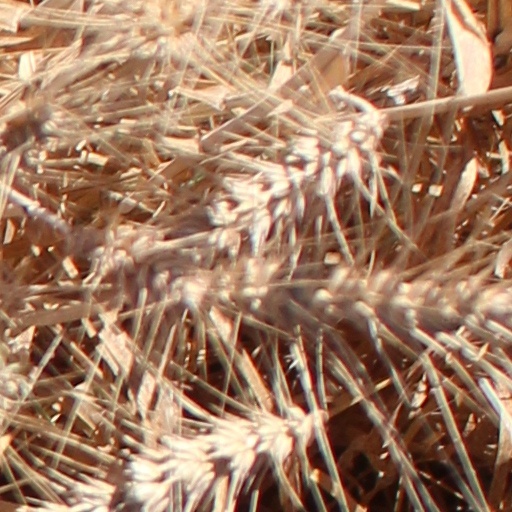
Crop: wheat